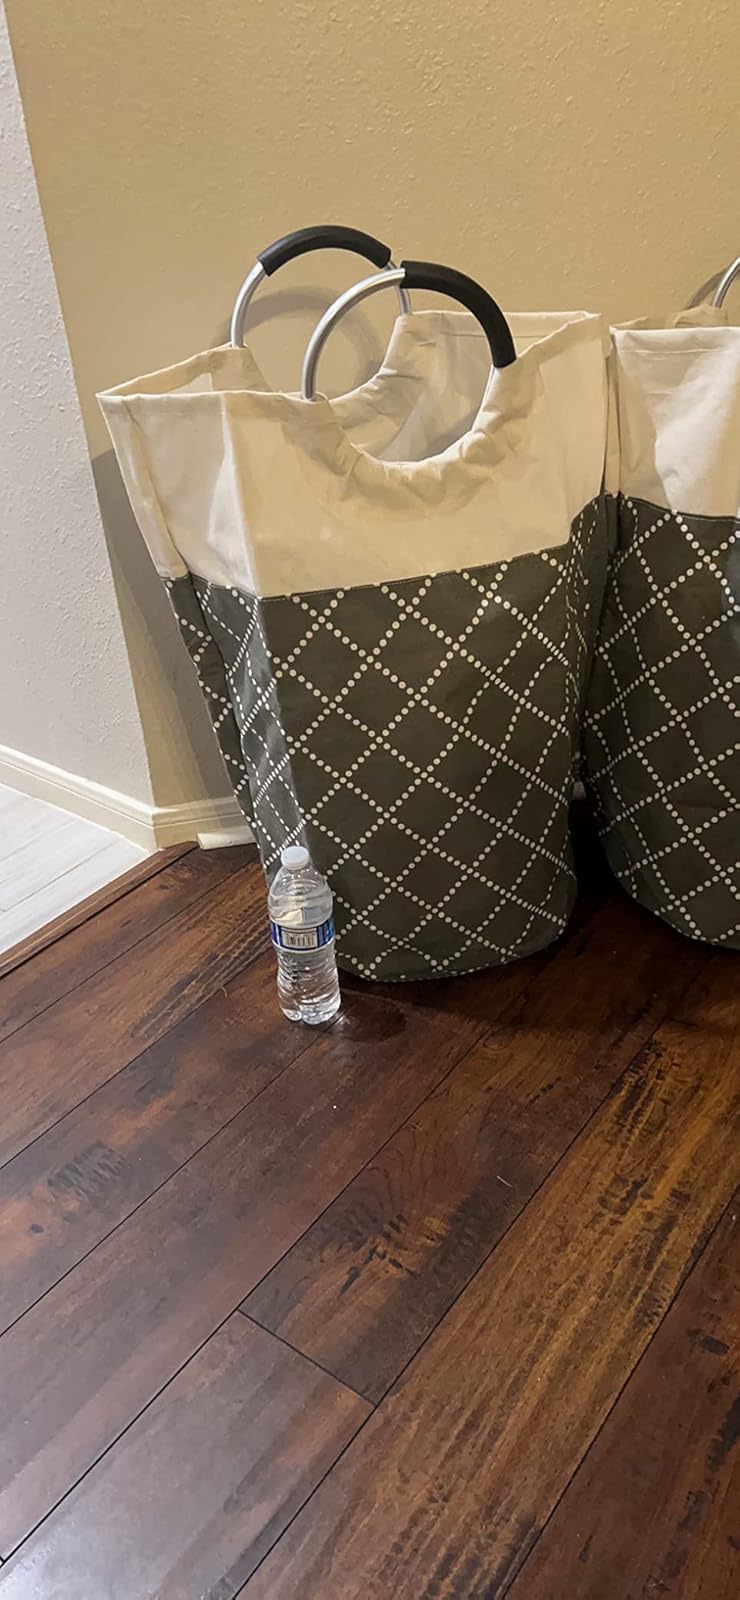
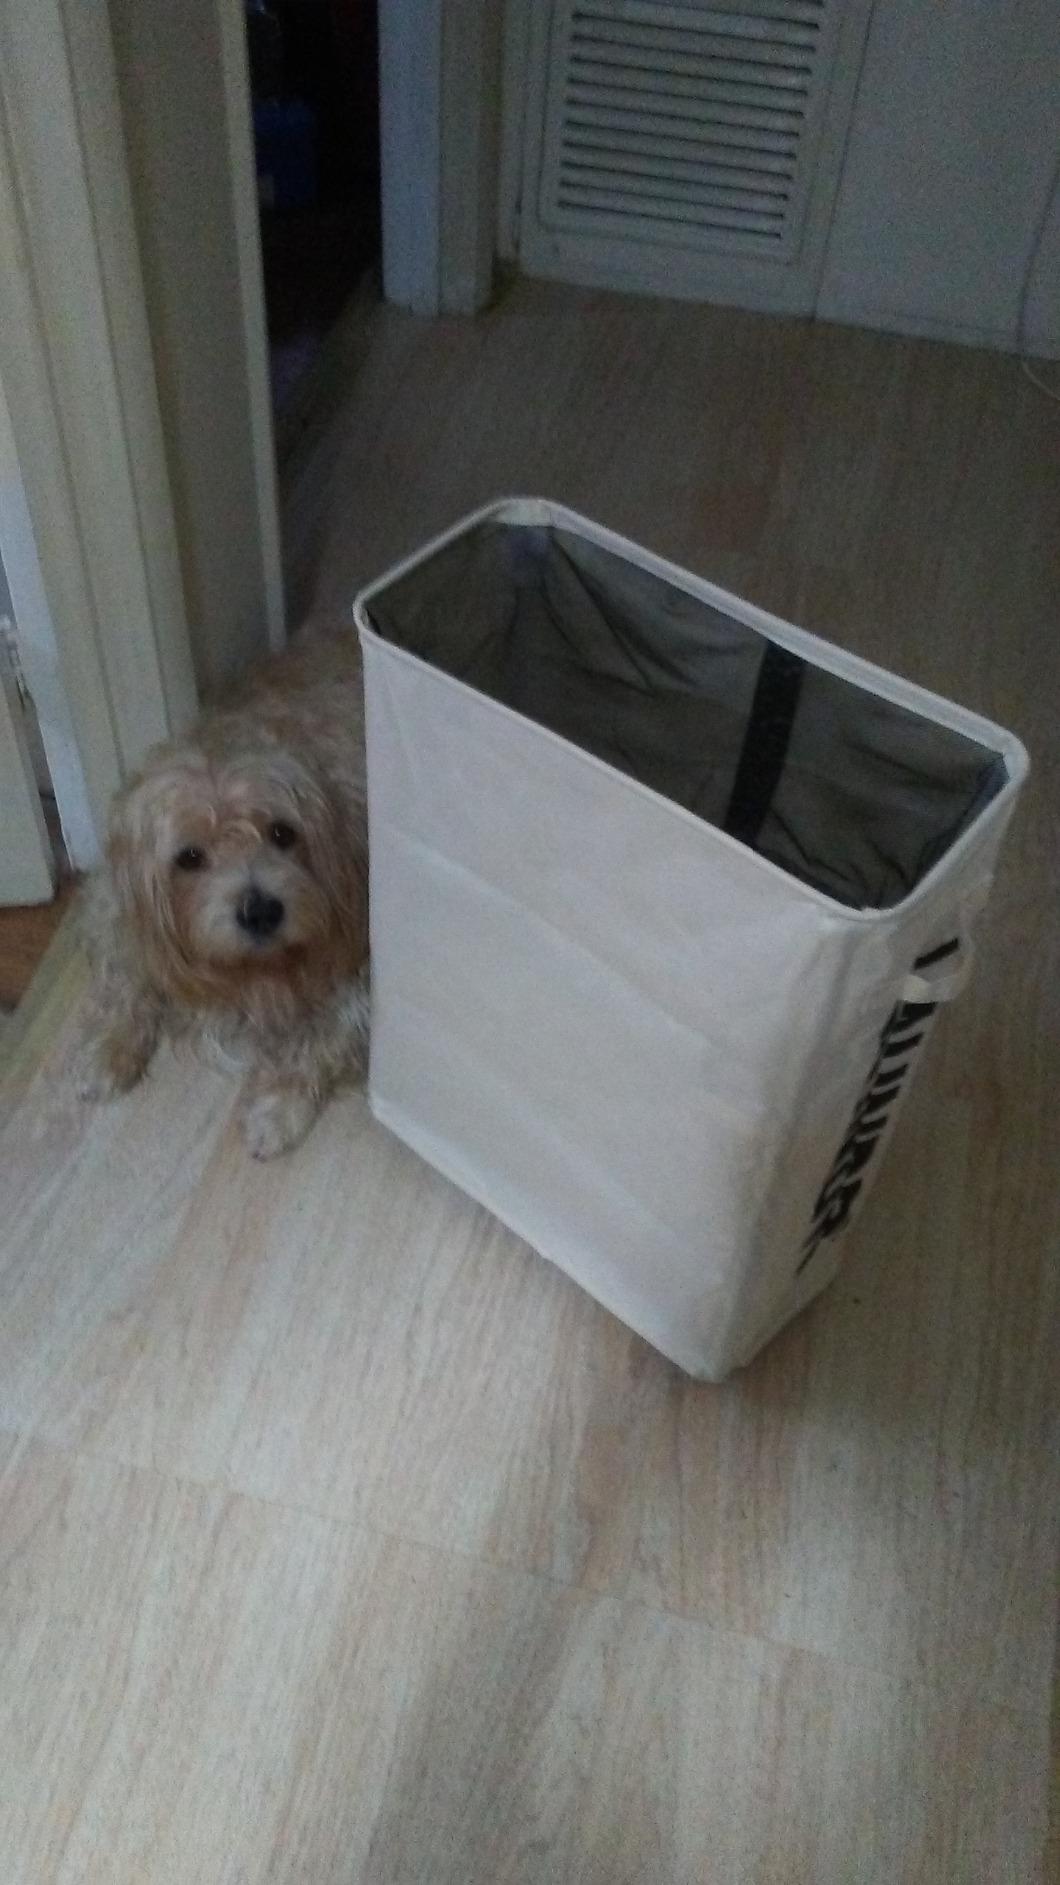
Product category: items_hamper
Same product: no